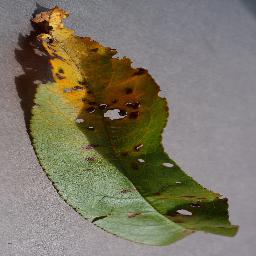
Label: Peach___Bacterial_spot